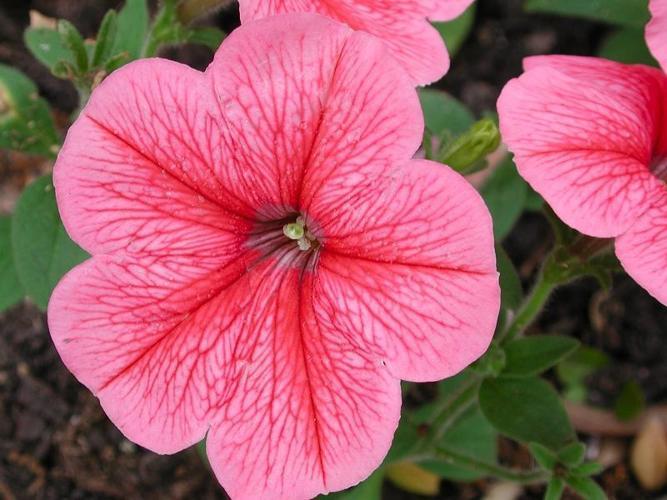
Label: petunia